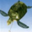
Label: turtle